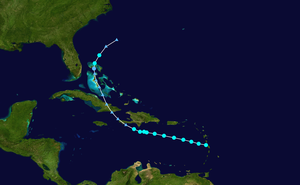
La saison cyclonique 2011 dans l'océan Atlantique nord désigne une série de formations cycloniques officiellement débutée le 1ᵉʳ juin 2011 et terminée le 30 novembre 2011, selon la définition de l'Organisation météorologique mondiale. Ces dates délimitent la période annuelle des formations de cyclones tropicaux dans le bassin Atlantique. La première tempête, Arlene, s'est développée le 29 juin dans le Golfe du Mexique et a frappé Veracruz, tuant 25 individus. Pour la première fois depuis 1851, aucune des huit tempêtes précédemment citées n'avait atteint la force d'un ouragan. Cette force a été déclenchée lors du passage de l'ouragan Irene, le premier ouragan majeur de la saison, formé durant la fin du 2 août ; peu après, à 2 semaines d'intervalle, ouragan Katia devient le second ouragan majeur de la saison. Malgré le grand nombre de tempêtes tropicales formées durant la première moitié de la saison 2011, seules six des 19 tempêtes citées sont devenues ouragans.
La tempête tropicale Emily est le cinquième système de la saison de 2011 dans l'océan Atlantique nord. Elle s'est développée à partir d'une forte onde tropicale au large de l'Afrique, et s'est déplacée sur plusieurs jours depuis le 31 juillet 2011 vers les Petites Antilles.